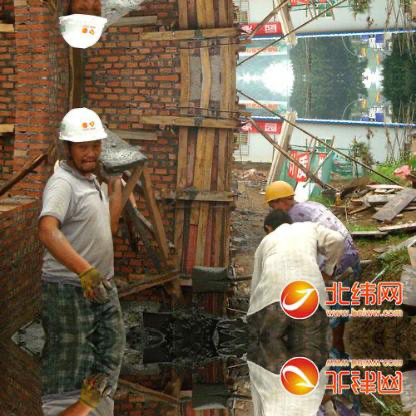
Objects in the image:
label: helmet
label: helmet
label: head
label: helmet